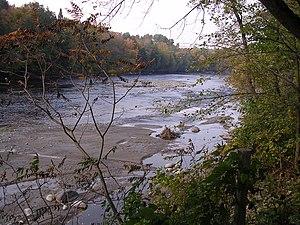
Rivière du moulin du Portage, à Lotbinière (Québec).
Le Moulin du Portage est situé à Lotbinière, dans la région de Chaudière-Appalaches. Construit en 1816 au Portage-de-la-Grande-Rivière-du-Chêne, il est l'un des derniers moulins à eau du Québec au Canada. Il a cessé ses opérations vers 1945. Le moulin a été ravagé par les flammes le 17 mai 1988, ne laissant que les quatre murs de pierres. Il ne reste plus rien des mécanismes de moulin. Les murs ont été consolidés et le moulin reconstruit de 1988 à 1992. Il a été aménagé en salle de spectacle et café.